Old Stone Church and Cemetery

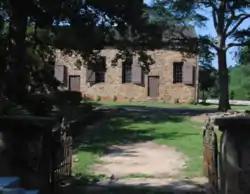
View of the Old Stone Church from the cemetery

Old Stone Church is a church building built in 1802. When it was constructed, it was in the Pendleton District, South Carolina. When Pendleton District was divided in 1826, the church was in Pickens District. When Pickens District was split in 1868, it was in Oconee County, South Carolina. In 1968, this section of Oconee County was annexed back to Pickens County. The church is about midway between the centers of Pendleton and Clemson. It is now in the city limits of Clemson.